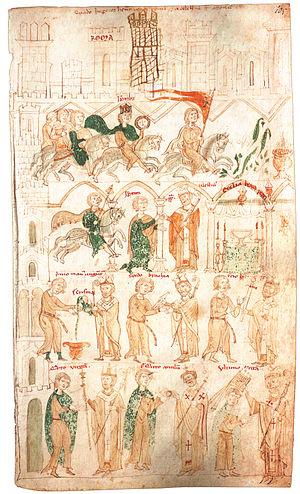
Le Liber ad honorem Augusti sive de rebus Siculis est un récit illustré et épique en couplets élégiaques en latin, écrit à Palerme en 1196 par le poète Pierre d'Éboli. La copie présentée et commandée par le chancelier Conrad de Querfurt, se trouve aujourd'hui à la Bibliothèque municipale de Berne sous la référence Ms. 120. Le titre original est inconnu. Celui donné par tradition, Liber ad honorem Augusti, correspond au titre du livre III, et sive de rebus Siculis aux deux premiers livres.
Cette page concerne l’année 1191 du calendrier julien.